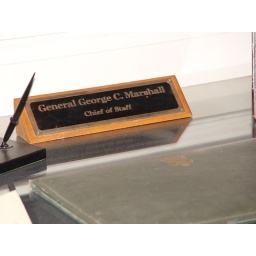
This desk plate actually was used by General Marshall when he served as Chief of Staff.